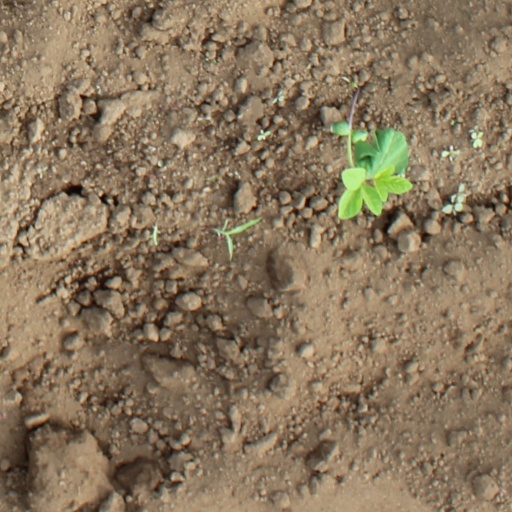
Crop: soybean